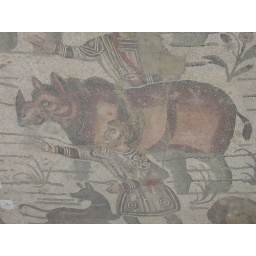
60m corridor with hunting scenes. Mosaics depicting wild game being loaded onto ships headed for the games in Rome